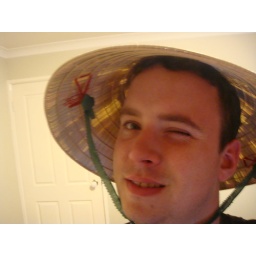
At least I won't be getting sunstroke any time soon. The hat came from some Chinese bar in Perth